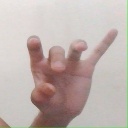
अक्षर: ओ